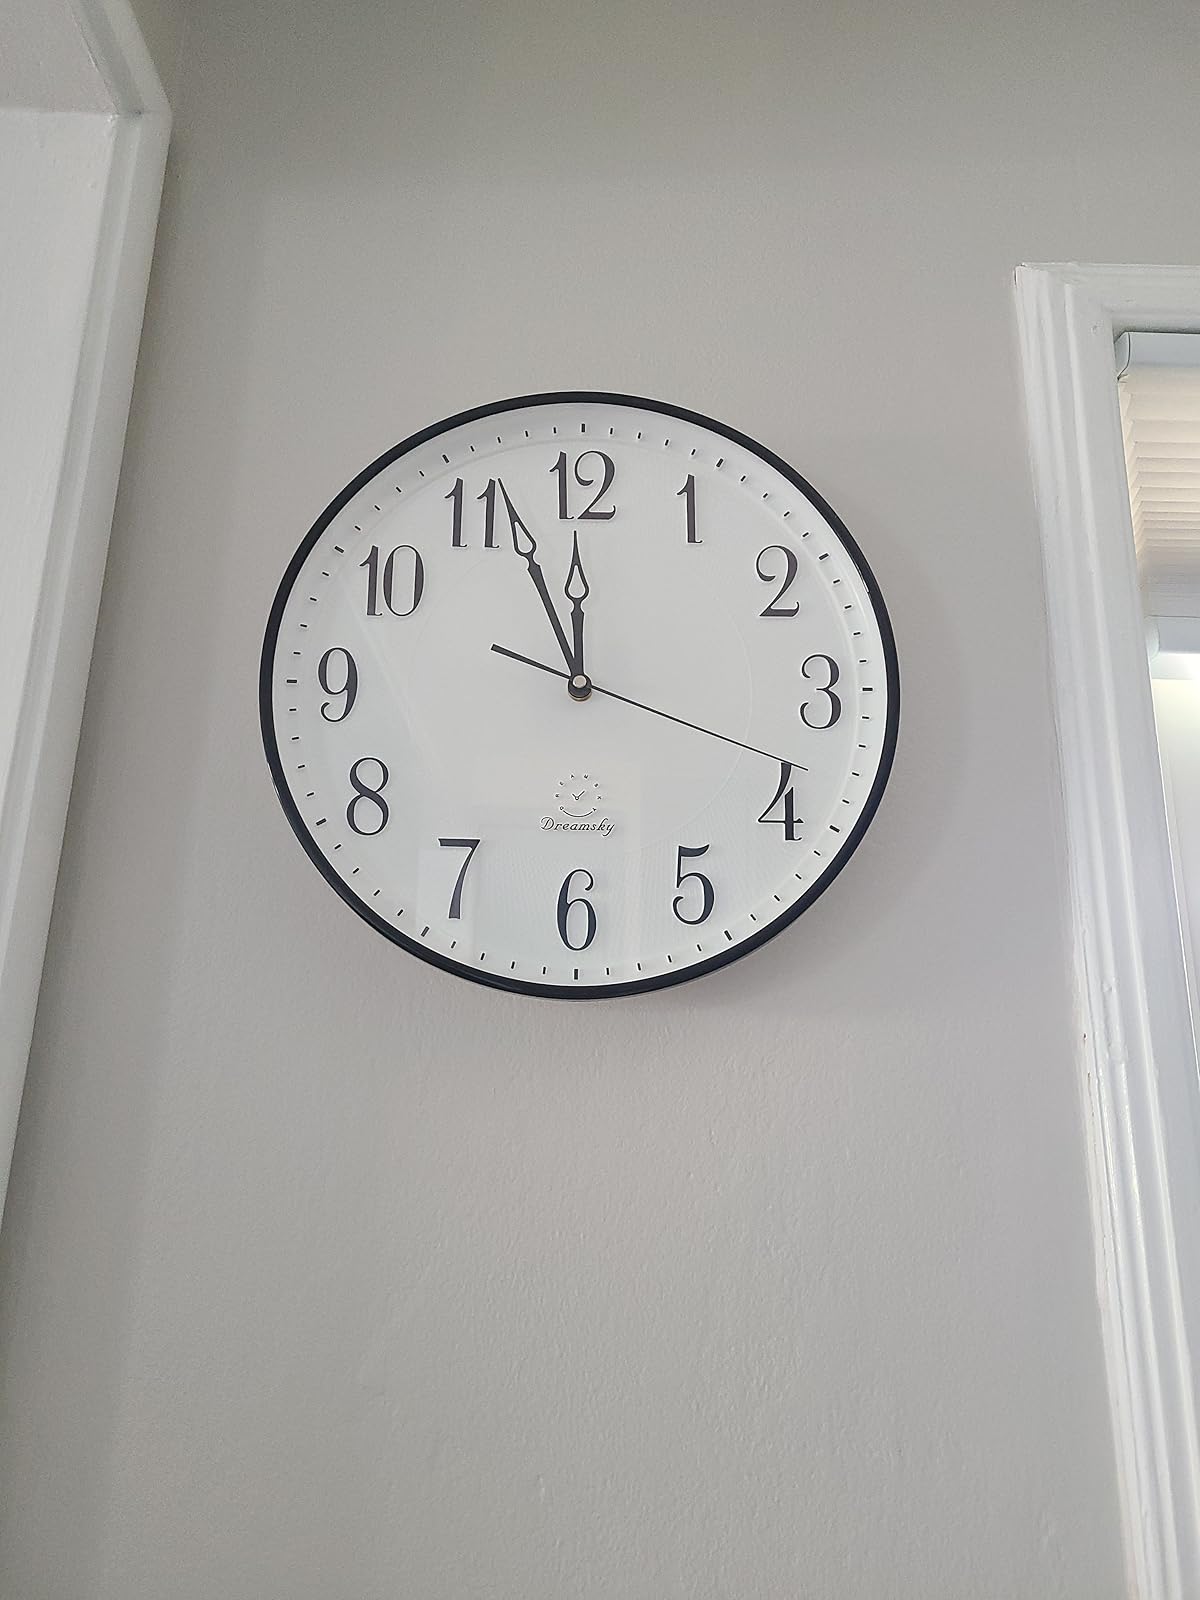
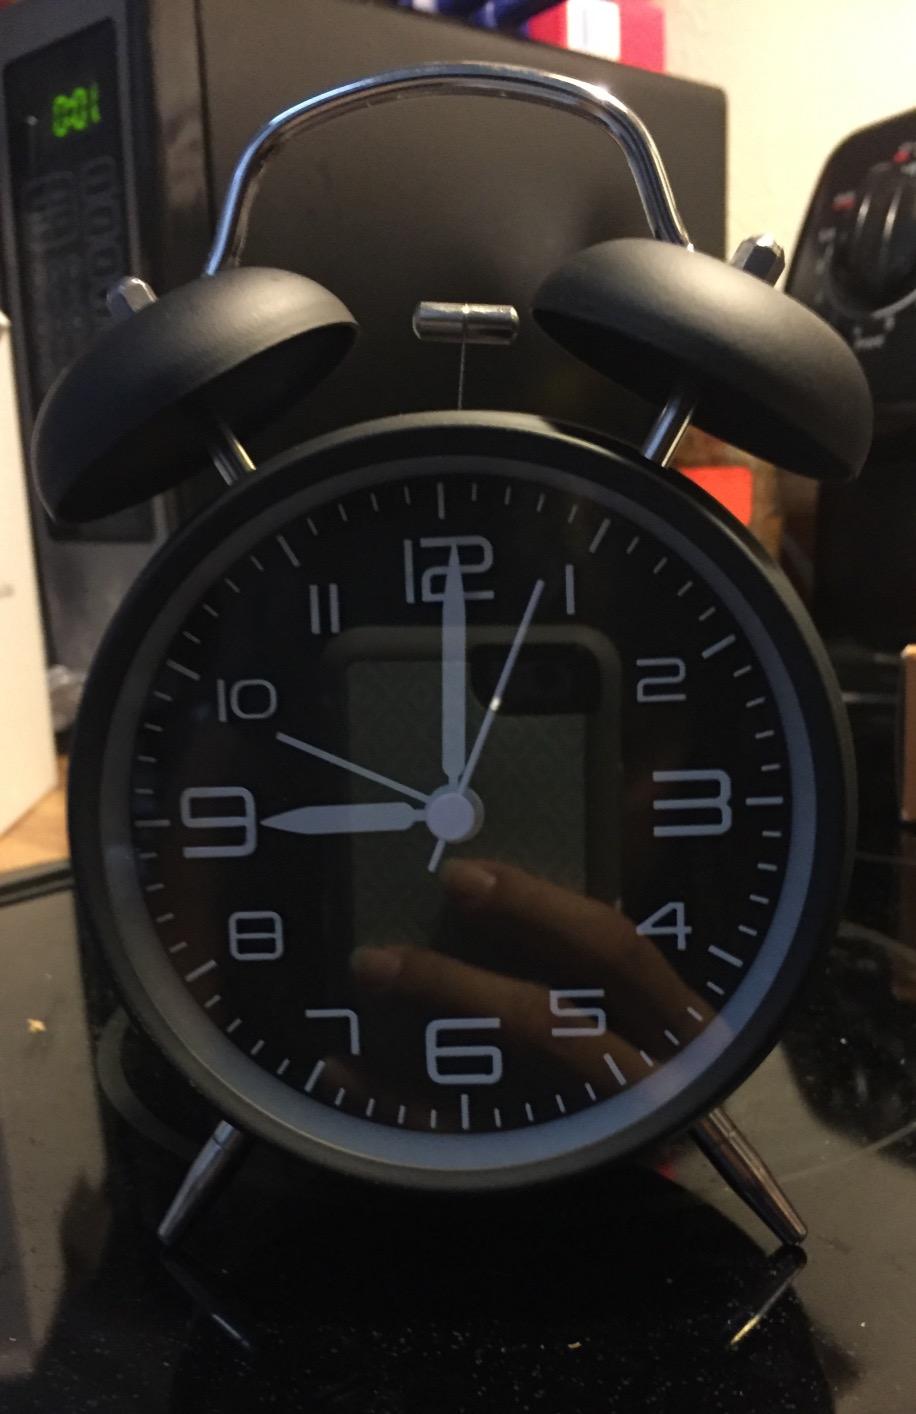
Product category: clock
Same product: no